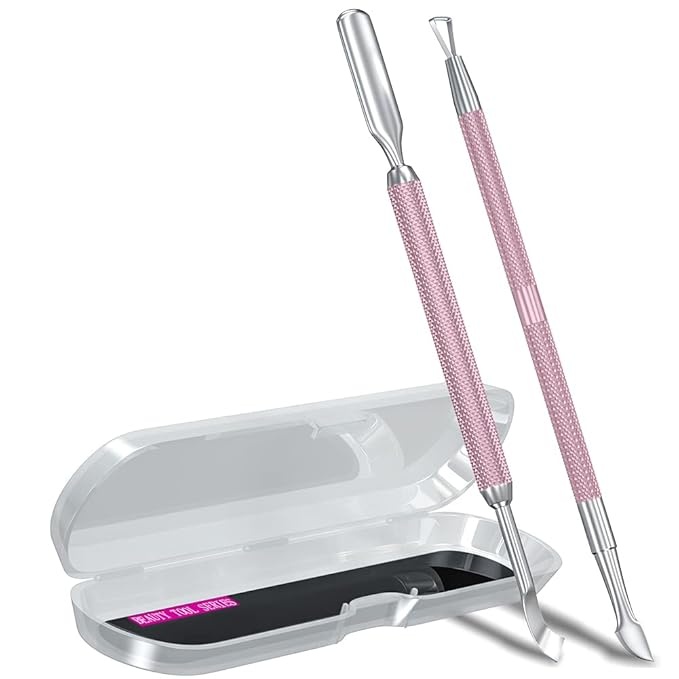
2PCS Metal Lilac Cuticle Pusher
About This MULTIFUNCTION PACKAGE: The Cuticle Cleaning and Removal Set consists of 2 pieces of Nail Art Tools with 4 types of functional heads, which can be together used to push back the cuticle, scrape the softened Gel Polish and remove the residue or hangnails. HIGH QUALITY STAINLESS STEEL: The manicure tools are made of high quality stainless steel, which endows them with good durability. They are durable with rust protection. They can be sterilized by soap and water or alcohol. FOUR WELL-DESIGNED HEADS: The spoon head is curved ergonomically with thicker slope, which avoids causing injury when pushing the cuticle. The triangular tip is made with thin and sharp edge, which can remove the gel polish cuticle easily and thoroughly with less scraping on nail bed. The curved-blade head is a good helper to clean up the residue along the cuticle line. The pointy head helps to remove the dead skin under your nails ANTISKID HANDLE: The surface of the hand-held part is cleverly processed based on ergonomics and mechanics into slip-resistant feature. The non-slip design makes it have a good grip and easier to be held FOR HOME AND SALON USE: Suitable for DIY in home or professional salon use
Brand: GA%26EN
Category: Health & Beauty > Personal Care > Cosmetics > Cosmetic Tools > Nail Tools > Cuticle Pushers